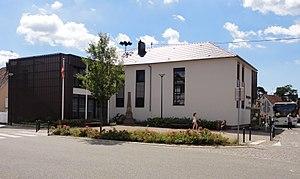
Alsace, Bas-Rhin, Bourgheim, Nouvelle école.
Bourgheim est une commune française située dans le département du Bas-Rhin, en région Grand Est.